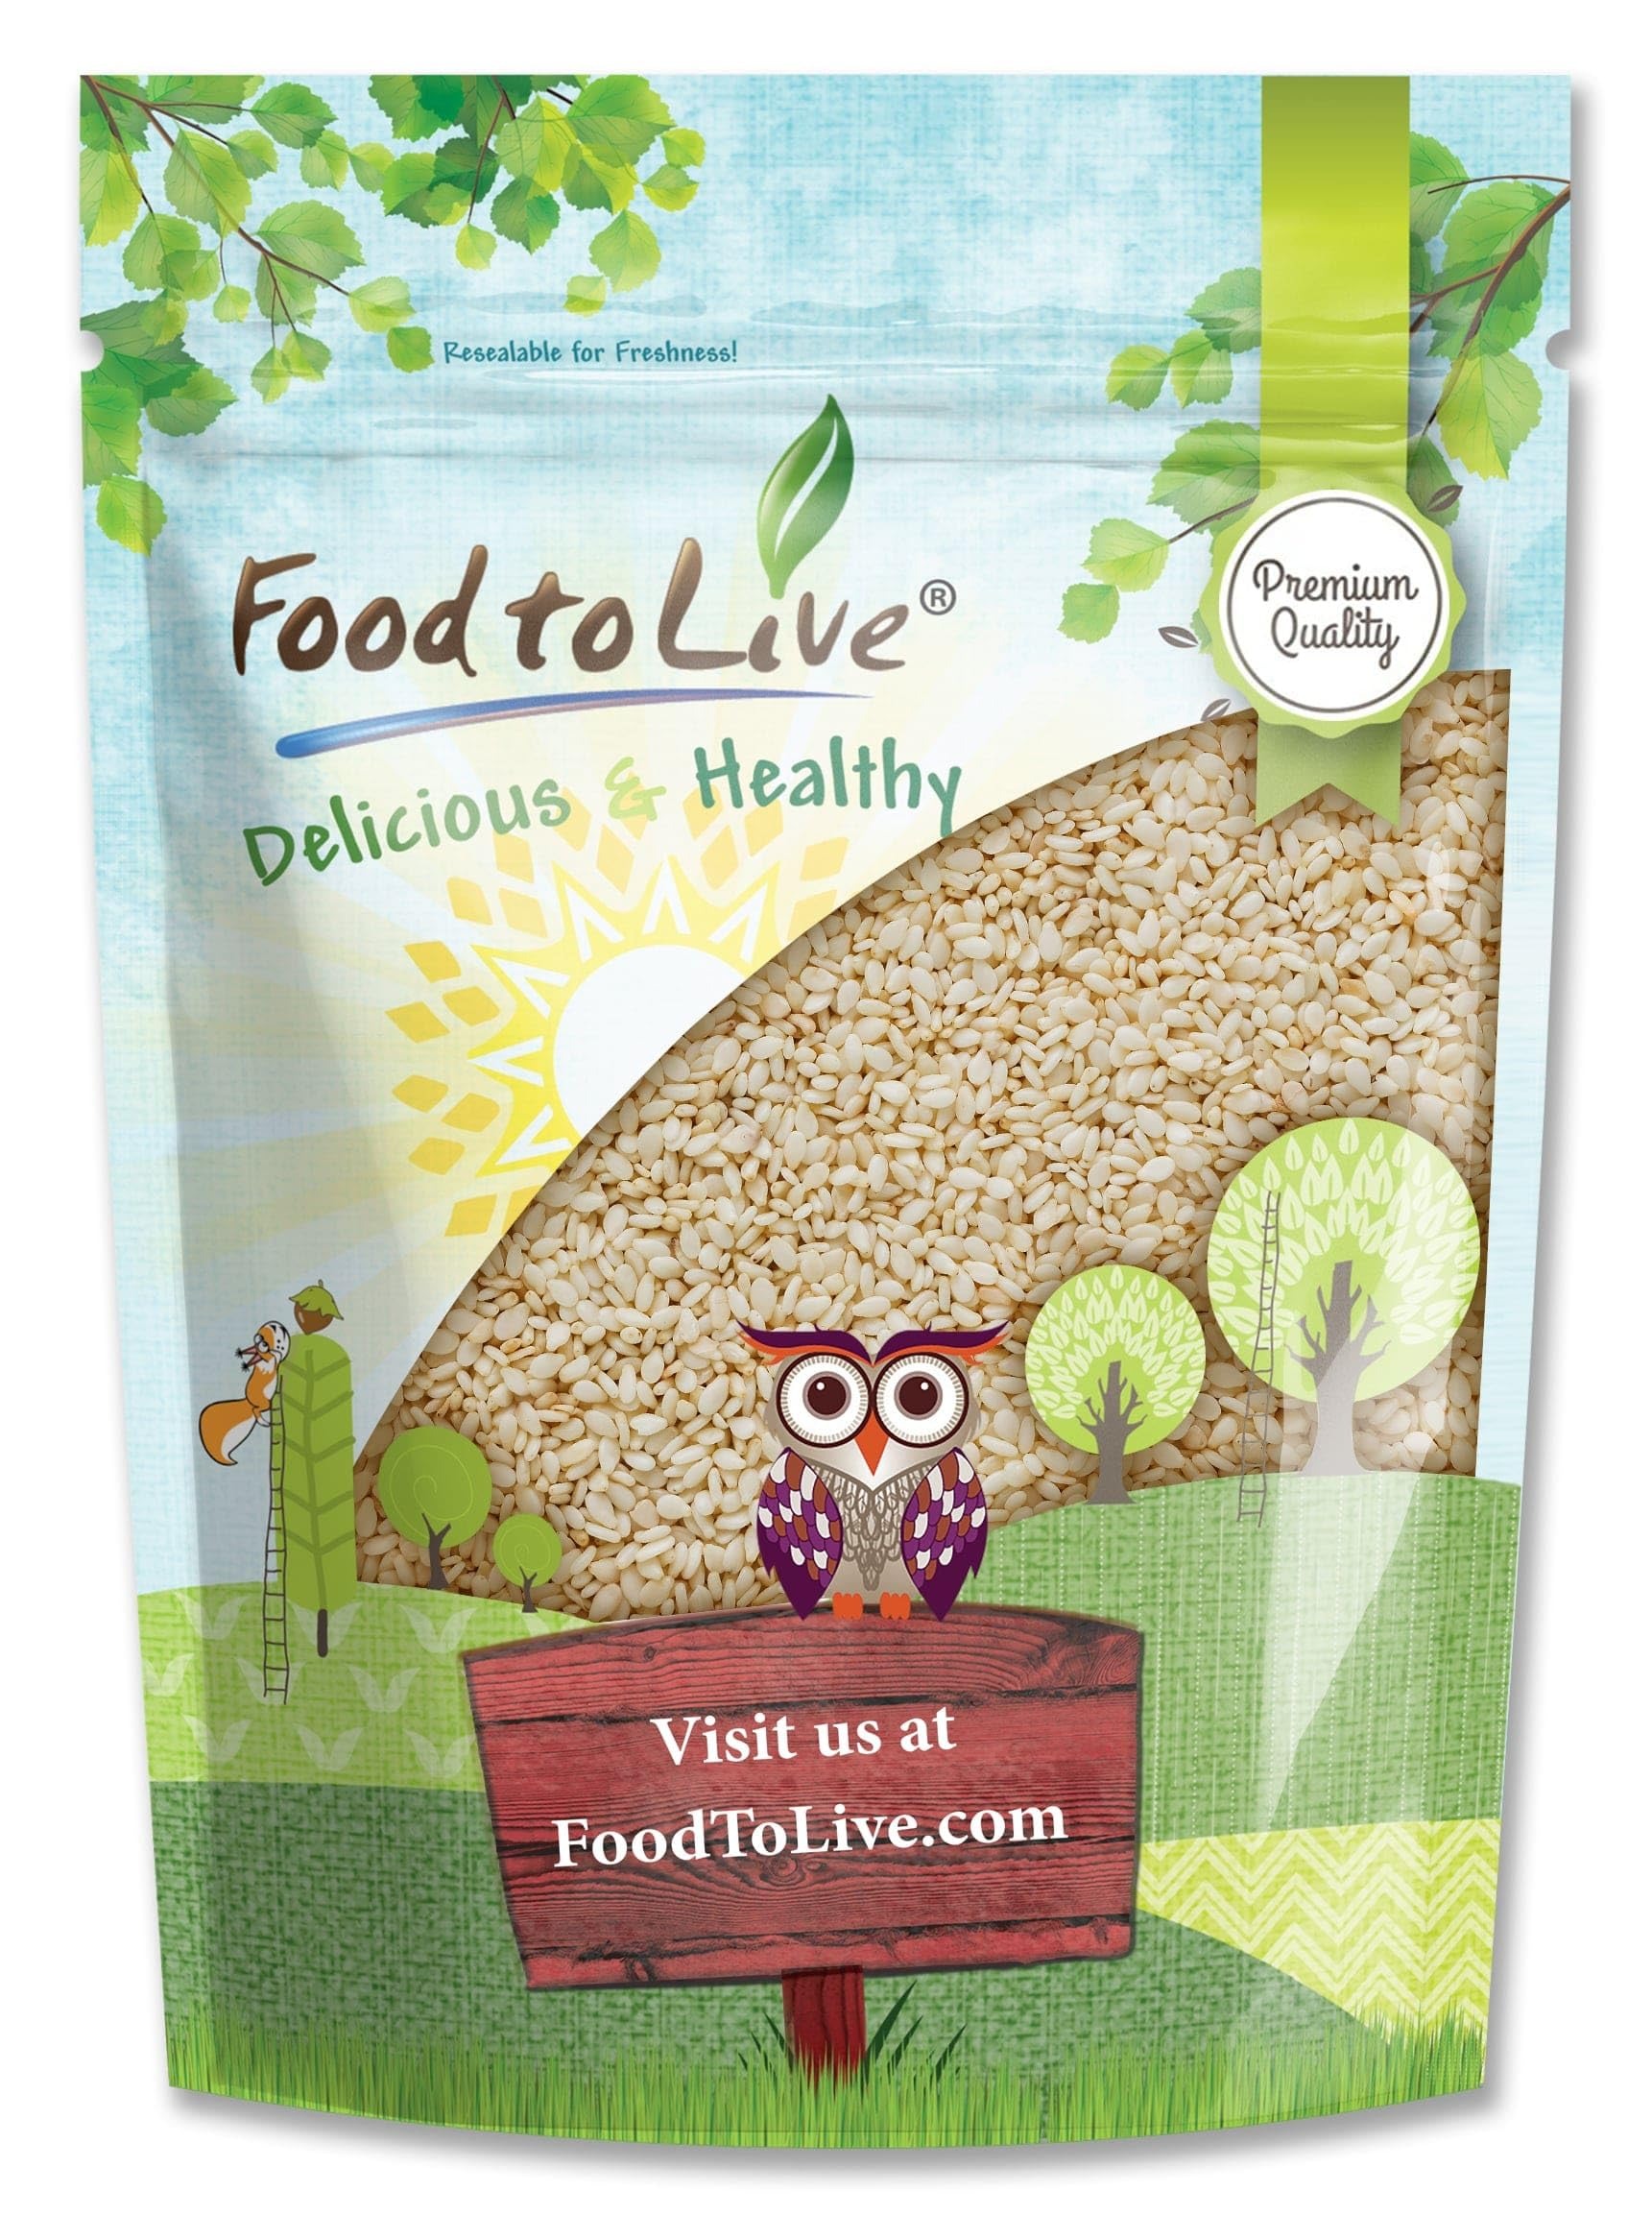
Item Name: Hulled Sesame Seeds, 2 Pounds — Non-GMO Verified, Whole Raw White Sesame Seeds, Kosher and Vegan, Unroasted, Bulk Sesame. High in Magnesium, Iron, and Calcium. Perfect for Tahini Paste
Bullet Point 1: ✔️Food to Live natural Sesame Seeds . A premium quality product you can trust.
Bullet Point 2: ✔️A great source of iron, manganese, zinc and selenium. The best calcium-rich food for vegans.
Bullet Point 3: ✔️Sesame seeds are great for your health and nutrients in them enhance your natural beauty.
Bullet Point 4: ✔️Deliciously rich flavor of the seeds can complement a variety of dishes, from salads to desserts.
Bullet Point 5: ✔️Food to Live special top-quality resealable packging will keep the seeds fresh for months.
Product Description: Hulled Sesame Seeds have been revered by many different cultures and today they are used in many world cuisines. They are extremely versatile and incredibly delicious. Their health benefits are so numerous that everyone should include them in their diet. You definitely should eat Hulled Sesame Seeds regularly if you are a vegan or vegetarian as they make one of the best sources of plant-based calcium. Hulled Sesame Seeds from Food to Live are of the highest quality and will provide you with a variety of nutrients. Nutritional Value Eating Hulled Sesame Seeds will give you a huge boost of manganese, iron, calcium, and phosphorus. The seeds also contain a huge amount of copper, an element necessary for supporting your overall health. Directions You can consume Food to Live Hulled Sesame Seeds in a variety of ways. Sprinkle them on salads or desserts or add to pastries. Roast them for 5 minutes to enhance their natural buttery flavor. This product is processed in a facility that also processes tree nuts and wheat.
Value: 32.0
Unit: Ounce

Price: 14.34